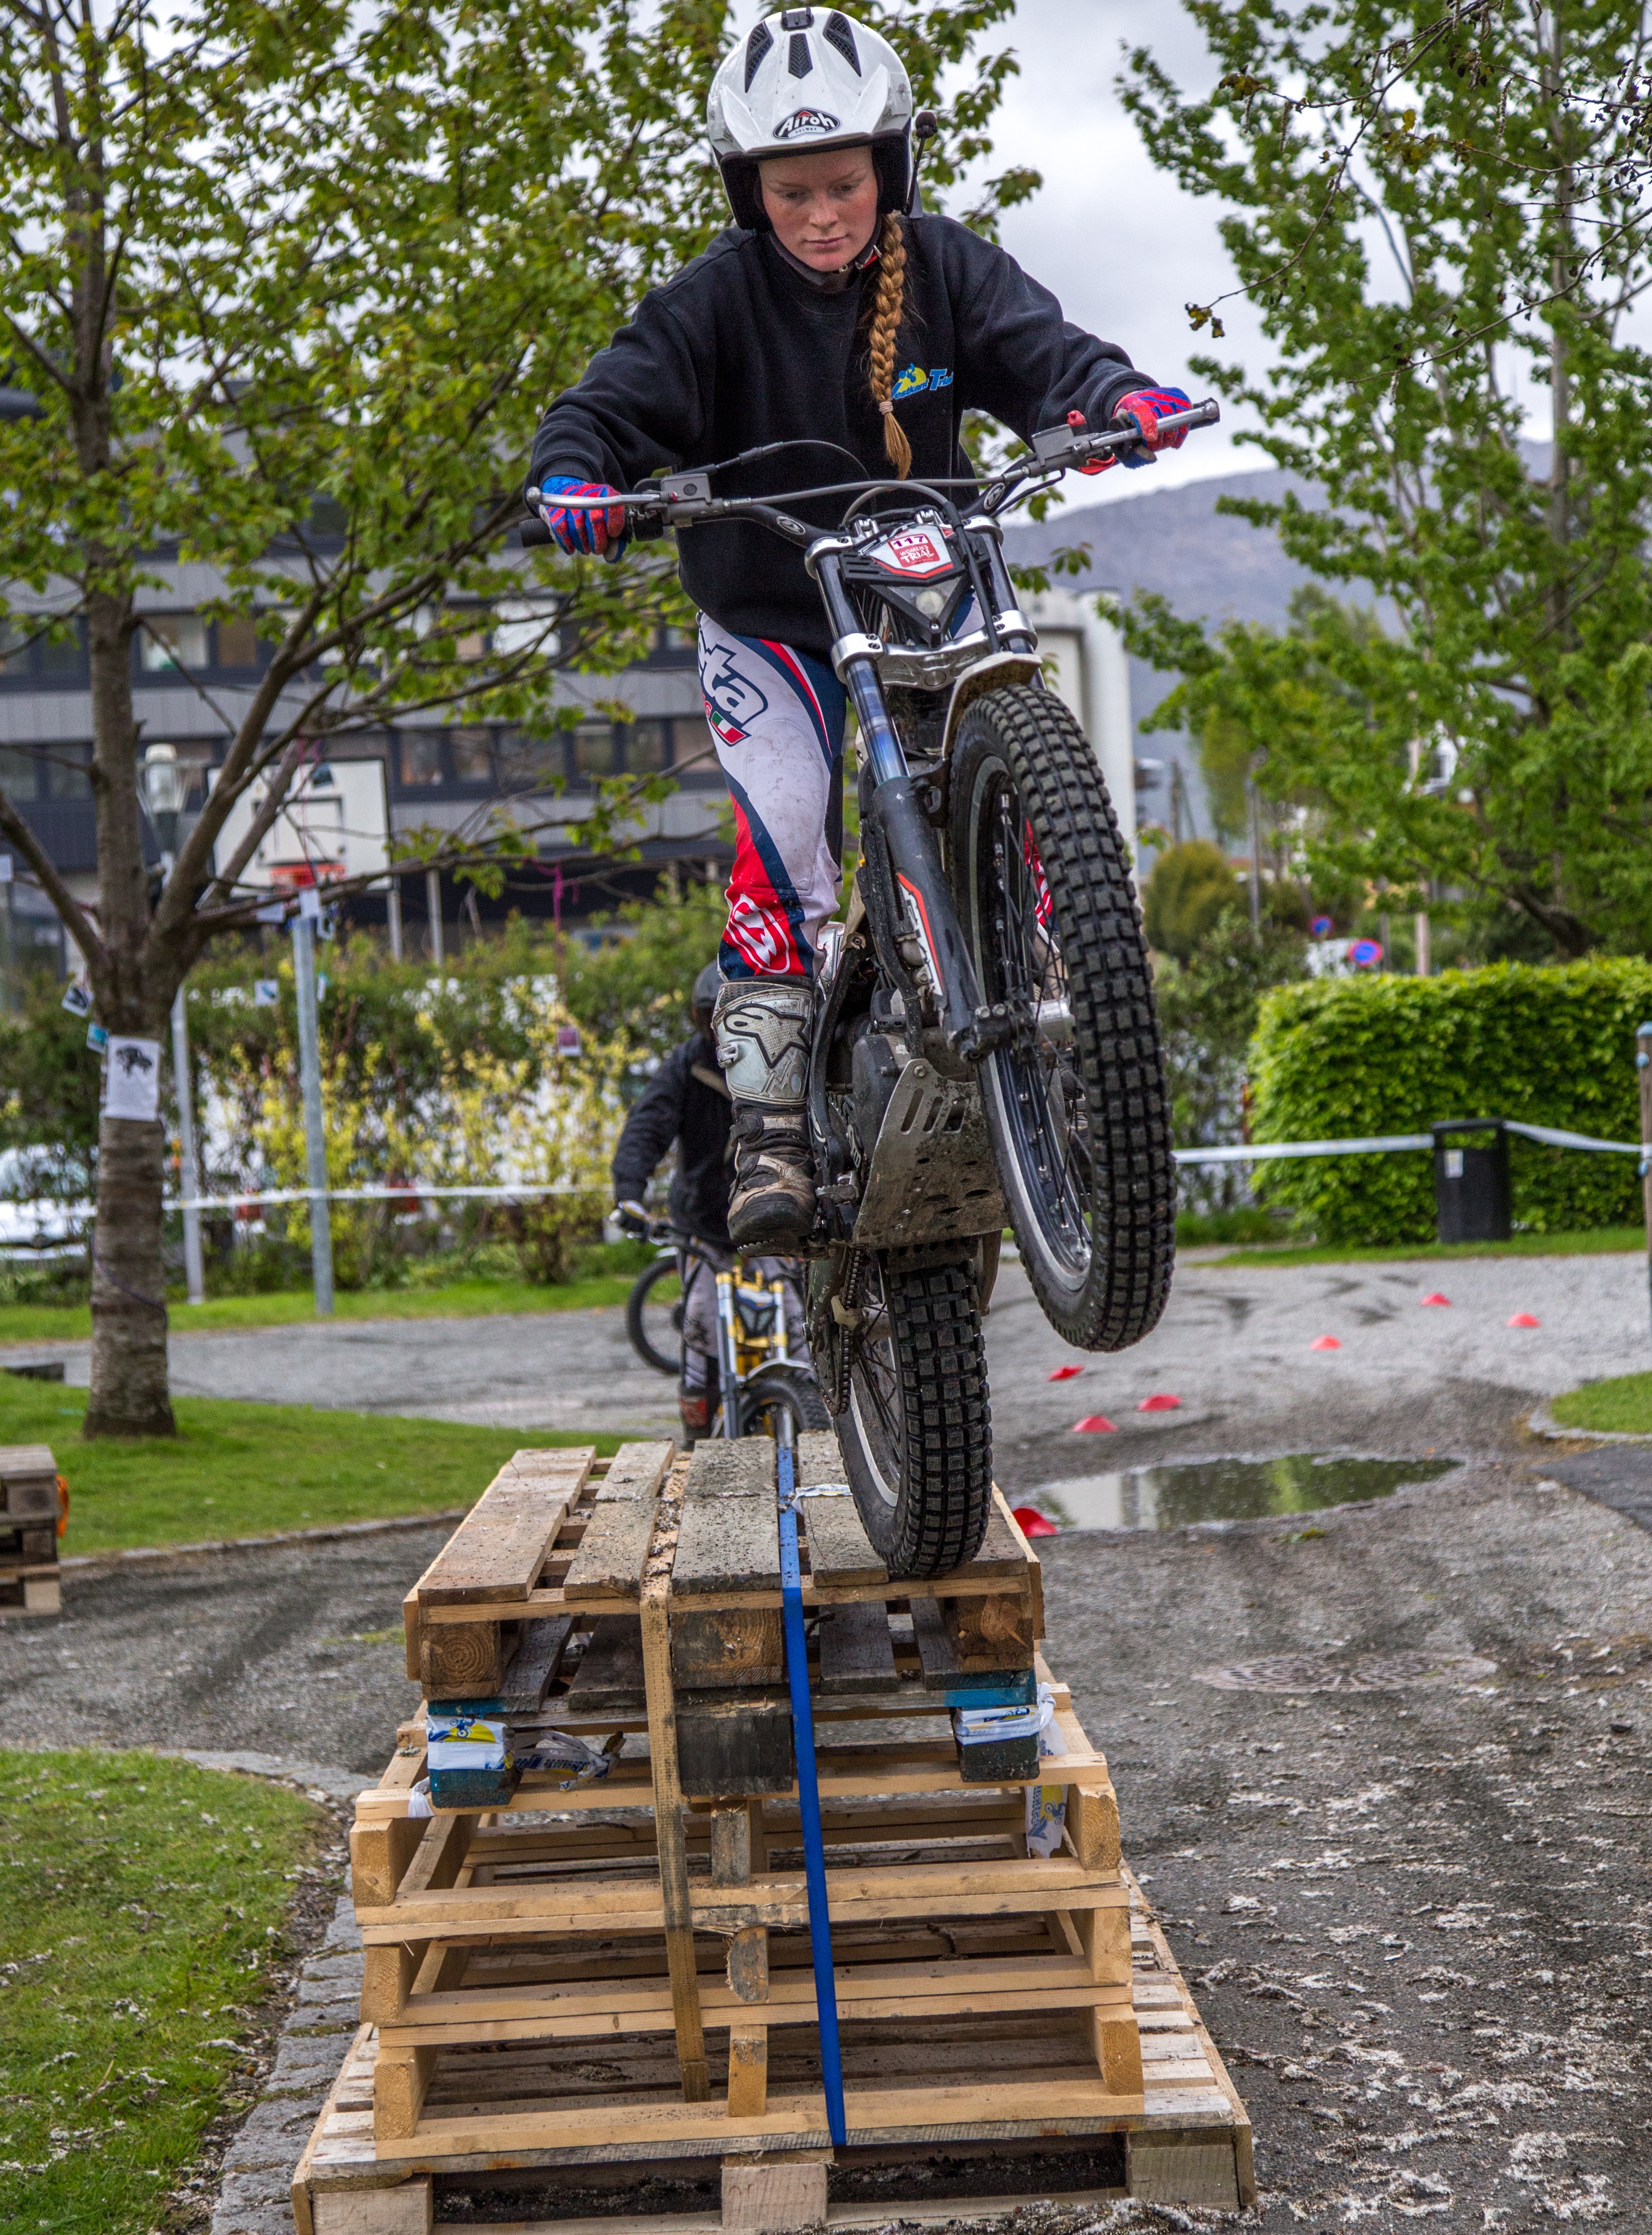
girl, sport, jump, vehicle, motorcycle, extreme, extreme sport, mountain bike, race, sports, racing, motorsport, freeride, trial, motorcycle racing, cycle sport, downhill mountain biking, bicycle motocross, stunt performer, endurocross